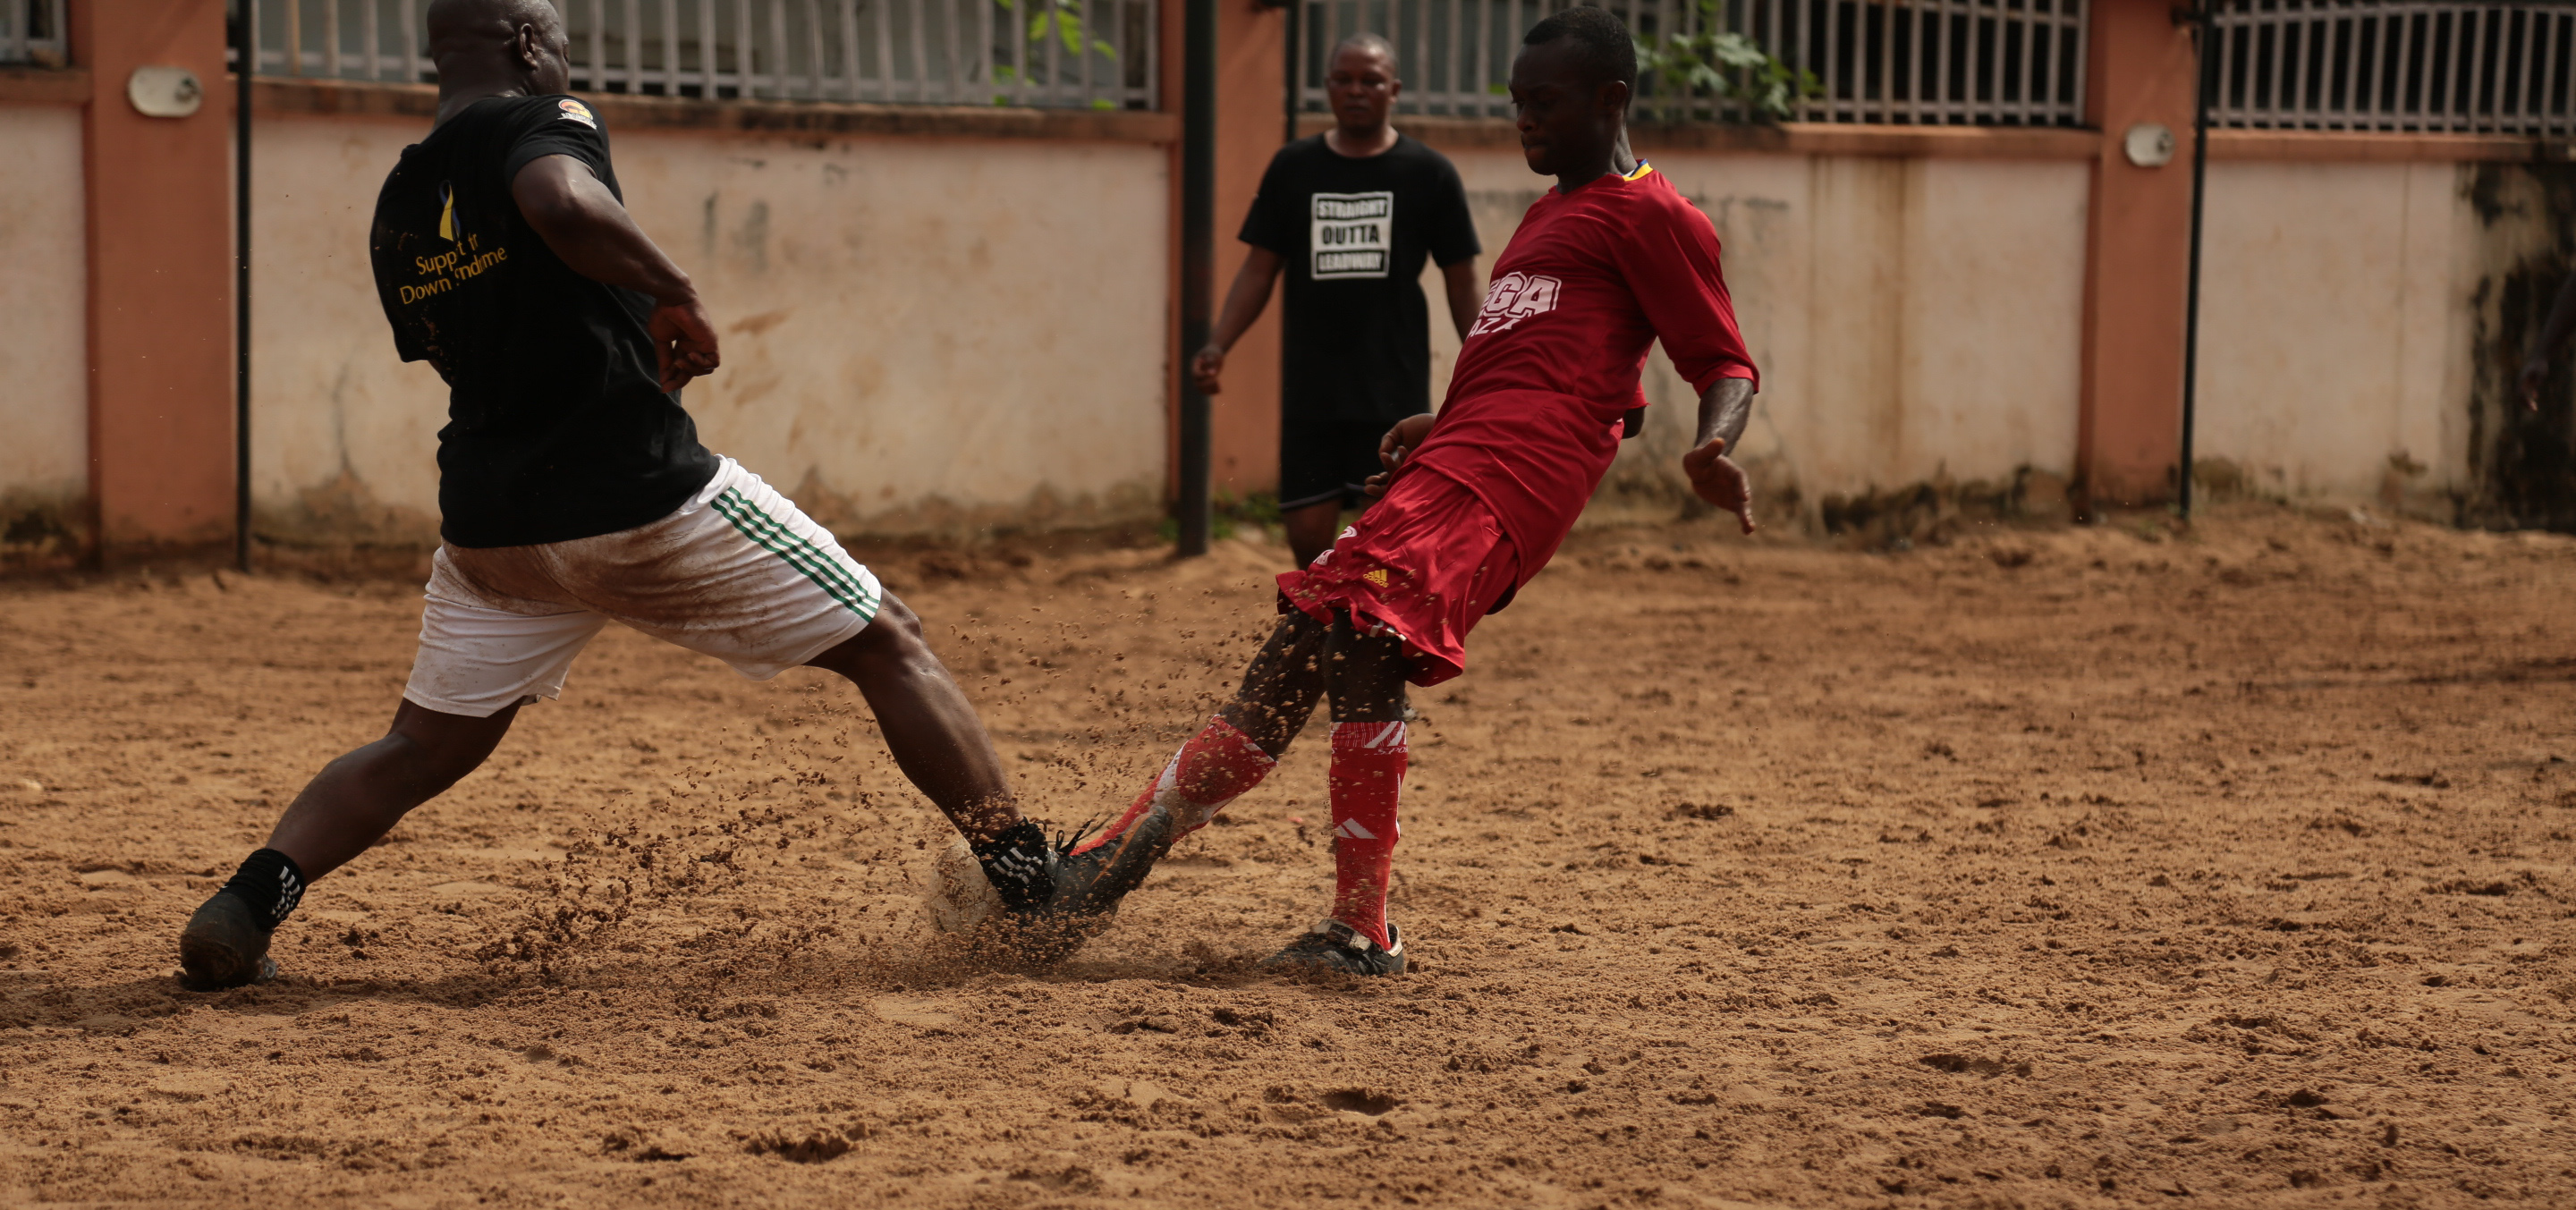
man, fence, people, baseball, sport, field, ground, game, recreation, motion, dirt, mud, action, soil, soccer, football, plants, bald, fun, sports, ball, socks, athlete, tournament, wear, adult, jersey, softball, competition event